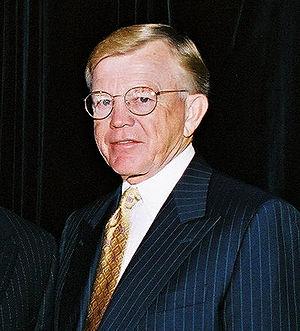
Joe Jackson Gibbs, né le 25 novembre 1940 à Mocksville, est un entraîneur de football américain, propriétaire d'équipes de NASCAR et de NHRA.